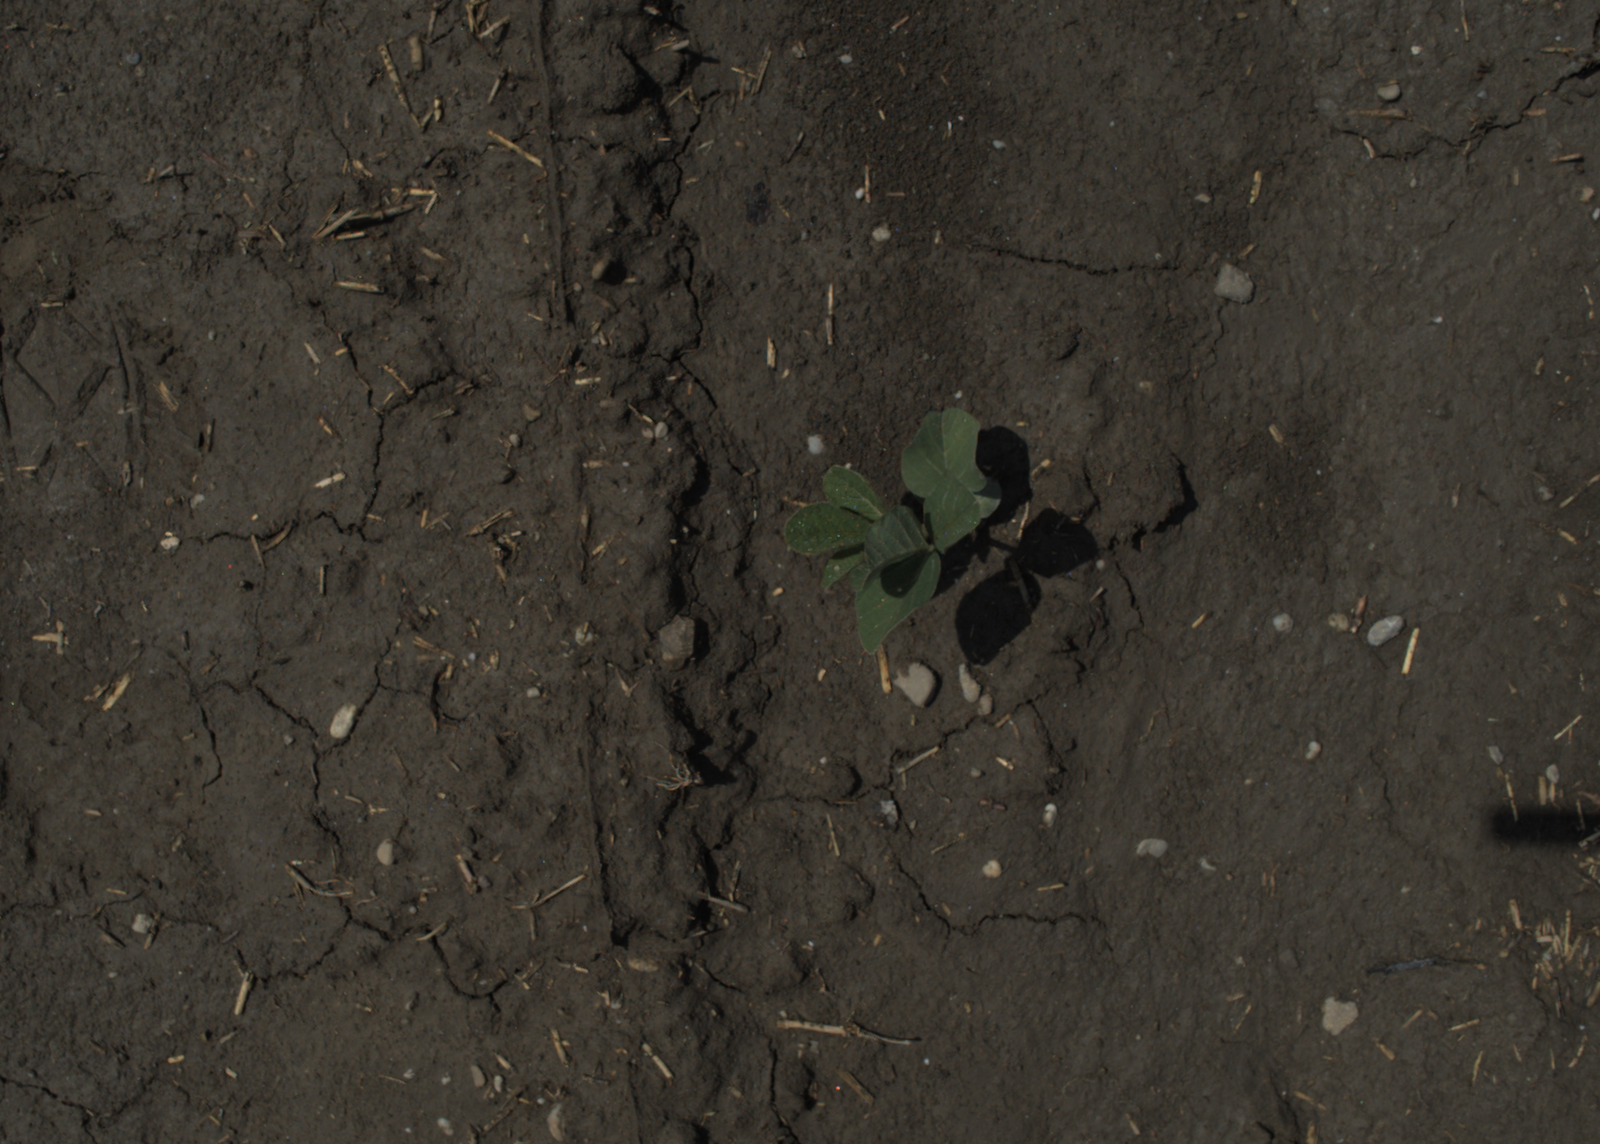
Capture date: 29.06.2021 11:43:20
Weather: sunny
Wind: strong
Seeding date: 08.06.2021
Plant canopy height (mm): 962